Pondok Ranji railway station

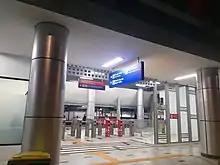

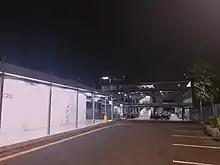

On August 20, 2020, the Minister of Transportation, Budi Karya Sumadi attended the "Groundbreaking New Image" and Accessibility Improvement of the Pondok Ranji Station. The inauguration marked the start of the construction or renovation of the Pondok Ranji station. The inauguration was attended by the Mayor of South Tangerang, Airin Rachmi Diany, also attended by the Main Director of Kereta Api Indonesia (KAI), Didiek Hartantyo, and also the Main Director of PT. Jaya Real Property (JRP) Trisna Muliadi as the manager and developer of Bintaro Jaya.